Bessarion station

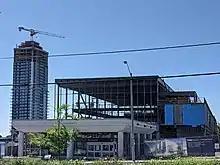
Bessarion Community Centre under construction in May 2021, behind the station entrance

In the mid-2000s, Line 4 was dubbed a "white elephant" due to its low ridership levels. TTC officials joked that "keeping ticket sellers awake is the biggest challenge amid the boredom that is Bessarion station".